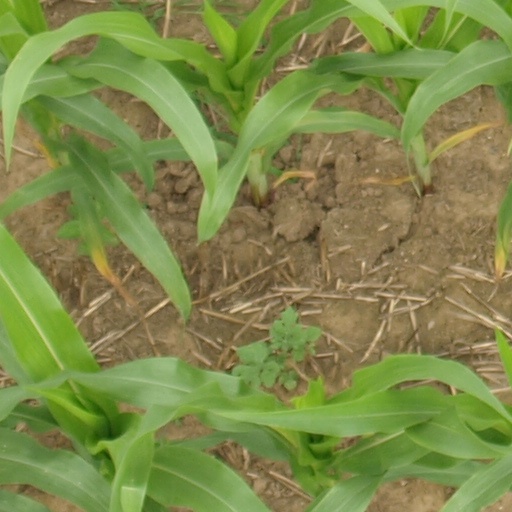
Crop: maize; corn